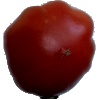
Label: tomato_heart